Eurovision Song Contest

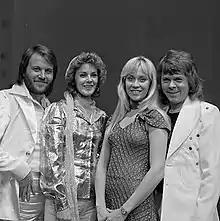
After winning the with the song "Waterloo", the Swedish pop group ABBA became one of the most commercially successful acts in the history of pop music.

The results of the contest are determined by a positional voting system, with its most recent version implemented in 2023. Each country awards 1–8, 10, and 12 points to the ten favourite songs as voted for by its general public or assembled jury, with the most preferred song receiving 12 points. In the semi-finals, each country awards one set of points, based primarily on the votes cast by that country's viewing public via telephone, SMS, or the official Eurovision app, while in the final, each country awards two sets of points, with one set awarded by the viewers and another awarded by a jury panel comprising five music professionals from that country. A Rest of the World vote was introduced in 2023; viewers in non-participating countries are able to vote during the contest via an online platform, with these votes aggregated and awarded as one set of points from an "extra country" for the overall public vote. This system is a modification of that used since 1975, when the "12 points" system was first introduced but with one set of points per country, and a similar system used since 2016 where two sets of points were awarded in both the semi-finals and final. National juries and the public in each country are not allowed to vote for their own country, a rule first introduced in 1957.